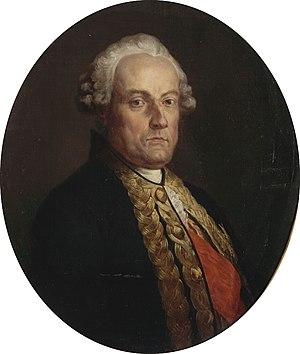
Toussaint-Guillaume, comte de La Motte-Piquet (1720-1791)
Toussaint-Guillaume Picquet de La Motte, dit La Motte-Picquet, né le 1ᵉʳ novembre 1720 à Rennes et mort le 10 juin 1791 à Brest, est un officier de marine français du XVIIIᵉ siècle. Au cours d'une carrière de plus de cinquante ans, sous les règnes de Louis XV et Louis XVI, il prit part à 34 campagnes, notamment pendant la guerre de Sept Ans et la guerre d'indépendance des États-Unis. Respecté et craint par ses adversaires, il n'hésitait pas à engager le combat avec des forces bien inférieures. Commandeur, puis grand-croix de l'ordre de Saint-Louis, il meurt au début de la Révolution française.
La famille Picquet est une famille bretonne originaire d'Ille-et-Vilaine, dont sont notamment issus un célèbre amiral de la Marine royale et un général chouan des guerres de la Révolution française.